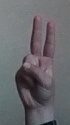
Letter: taa